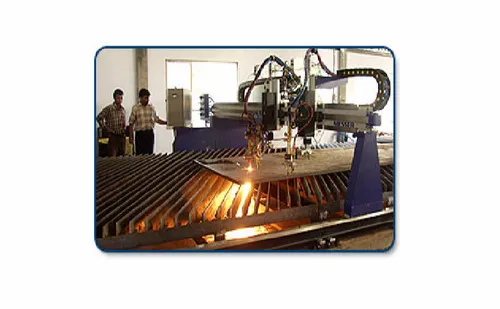
Label: CNC_Profile_Cutting